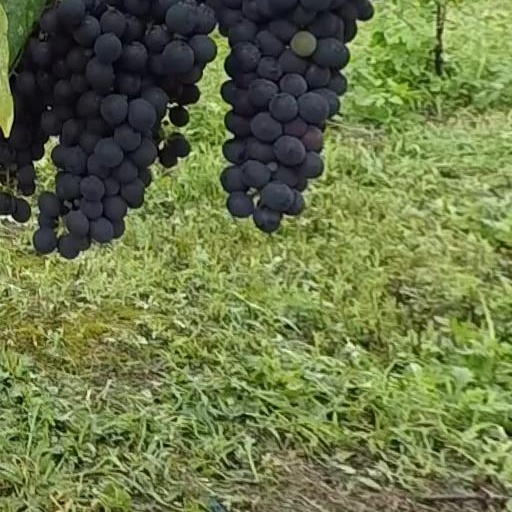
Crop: grape